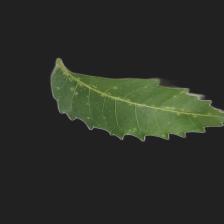
Plant: Neem